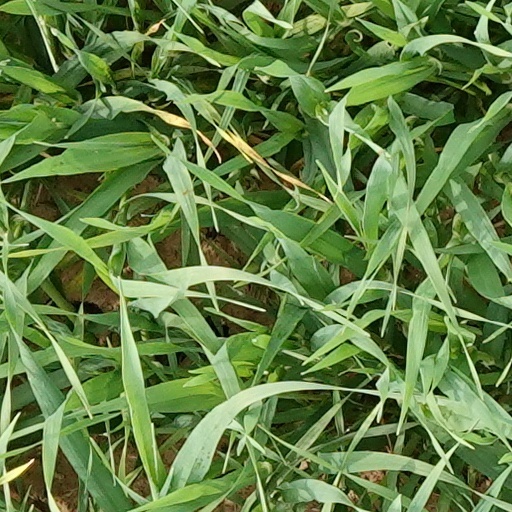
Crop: wheat